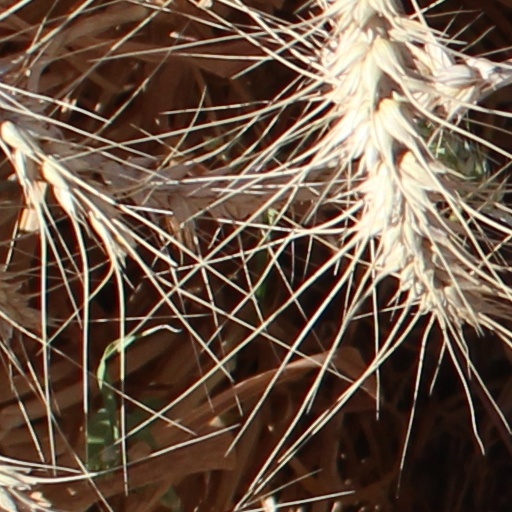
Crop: wheat